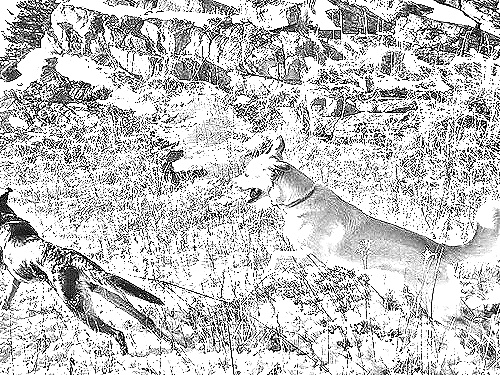
Portrait style: Sketch Portrait